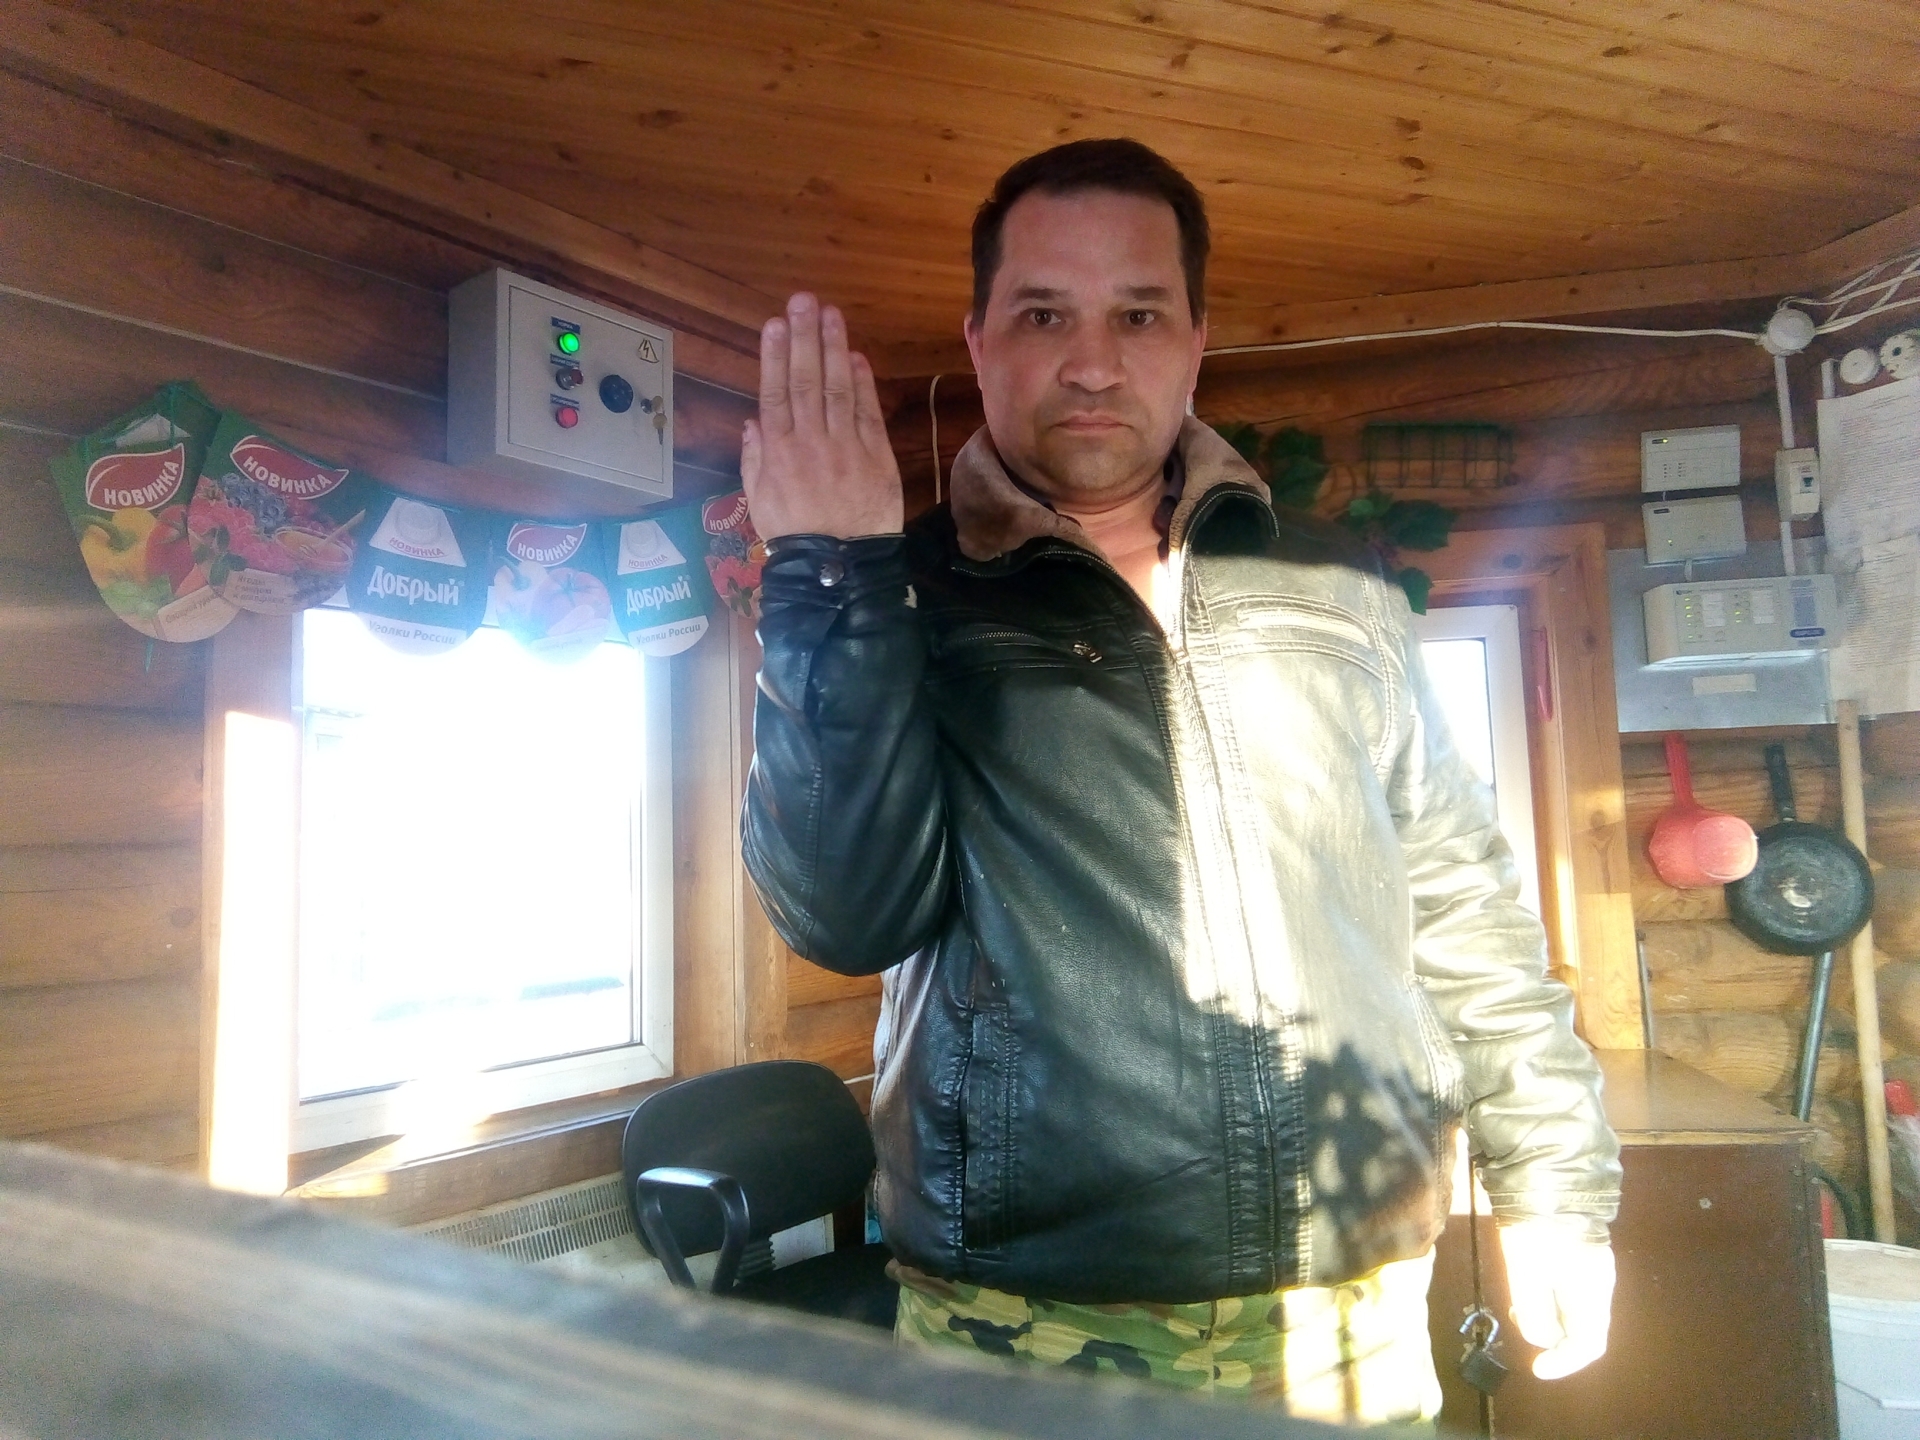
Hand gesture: stop_inverted